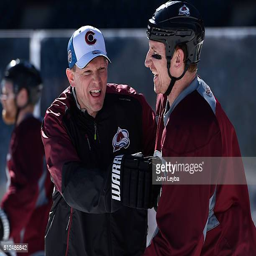
ice hockey left winger shares a laugh with athlete during practice